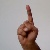
The image shows a hand gesture representing the letter 'D' in Indian Sign Language.